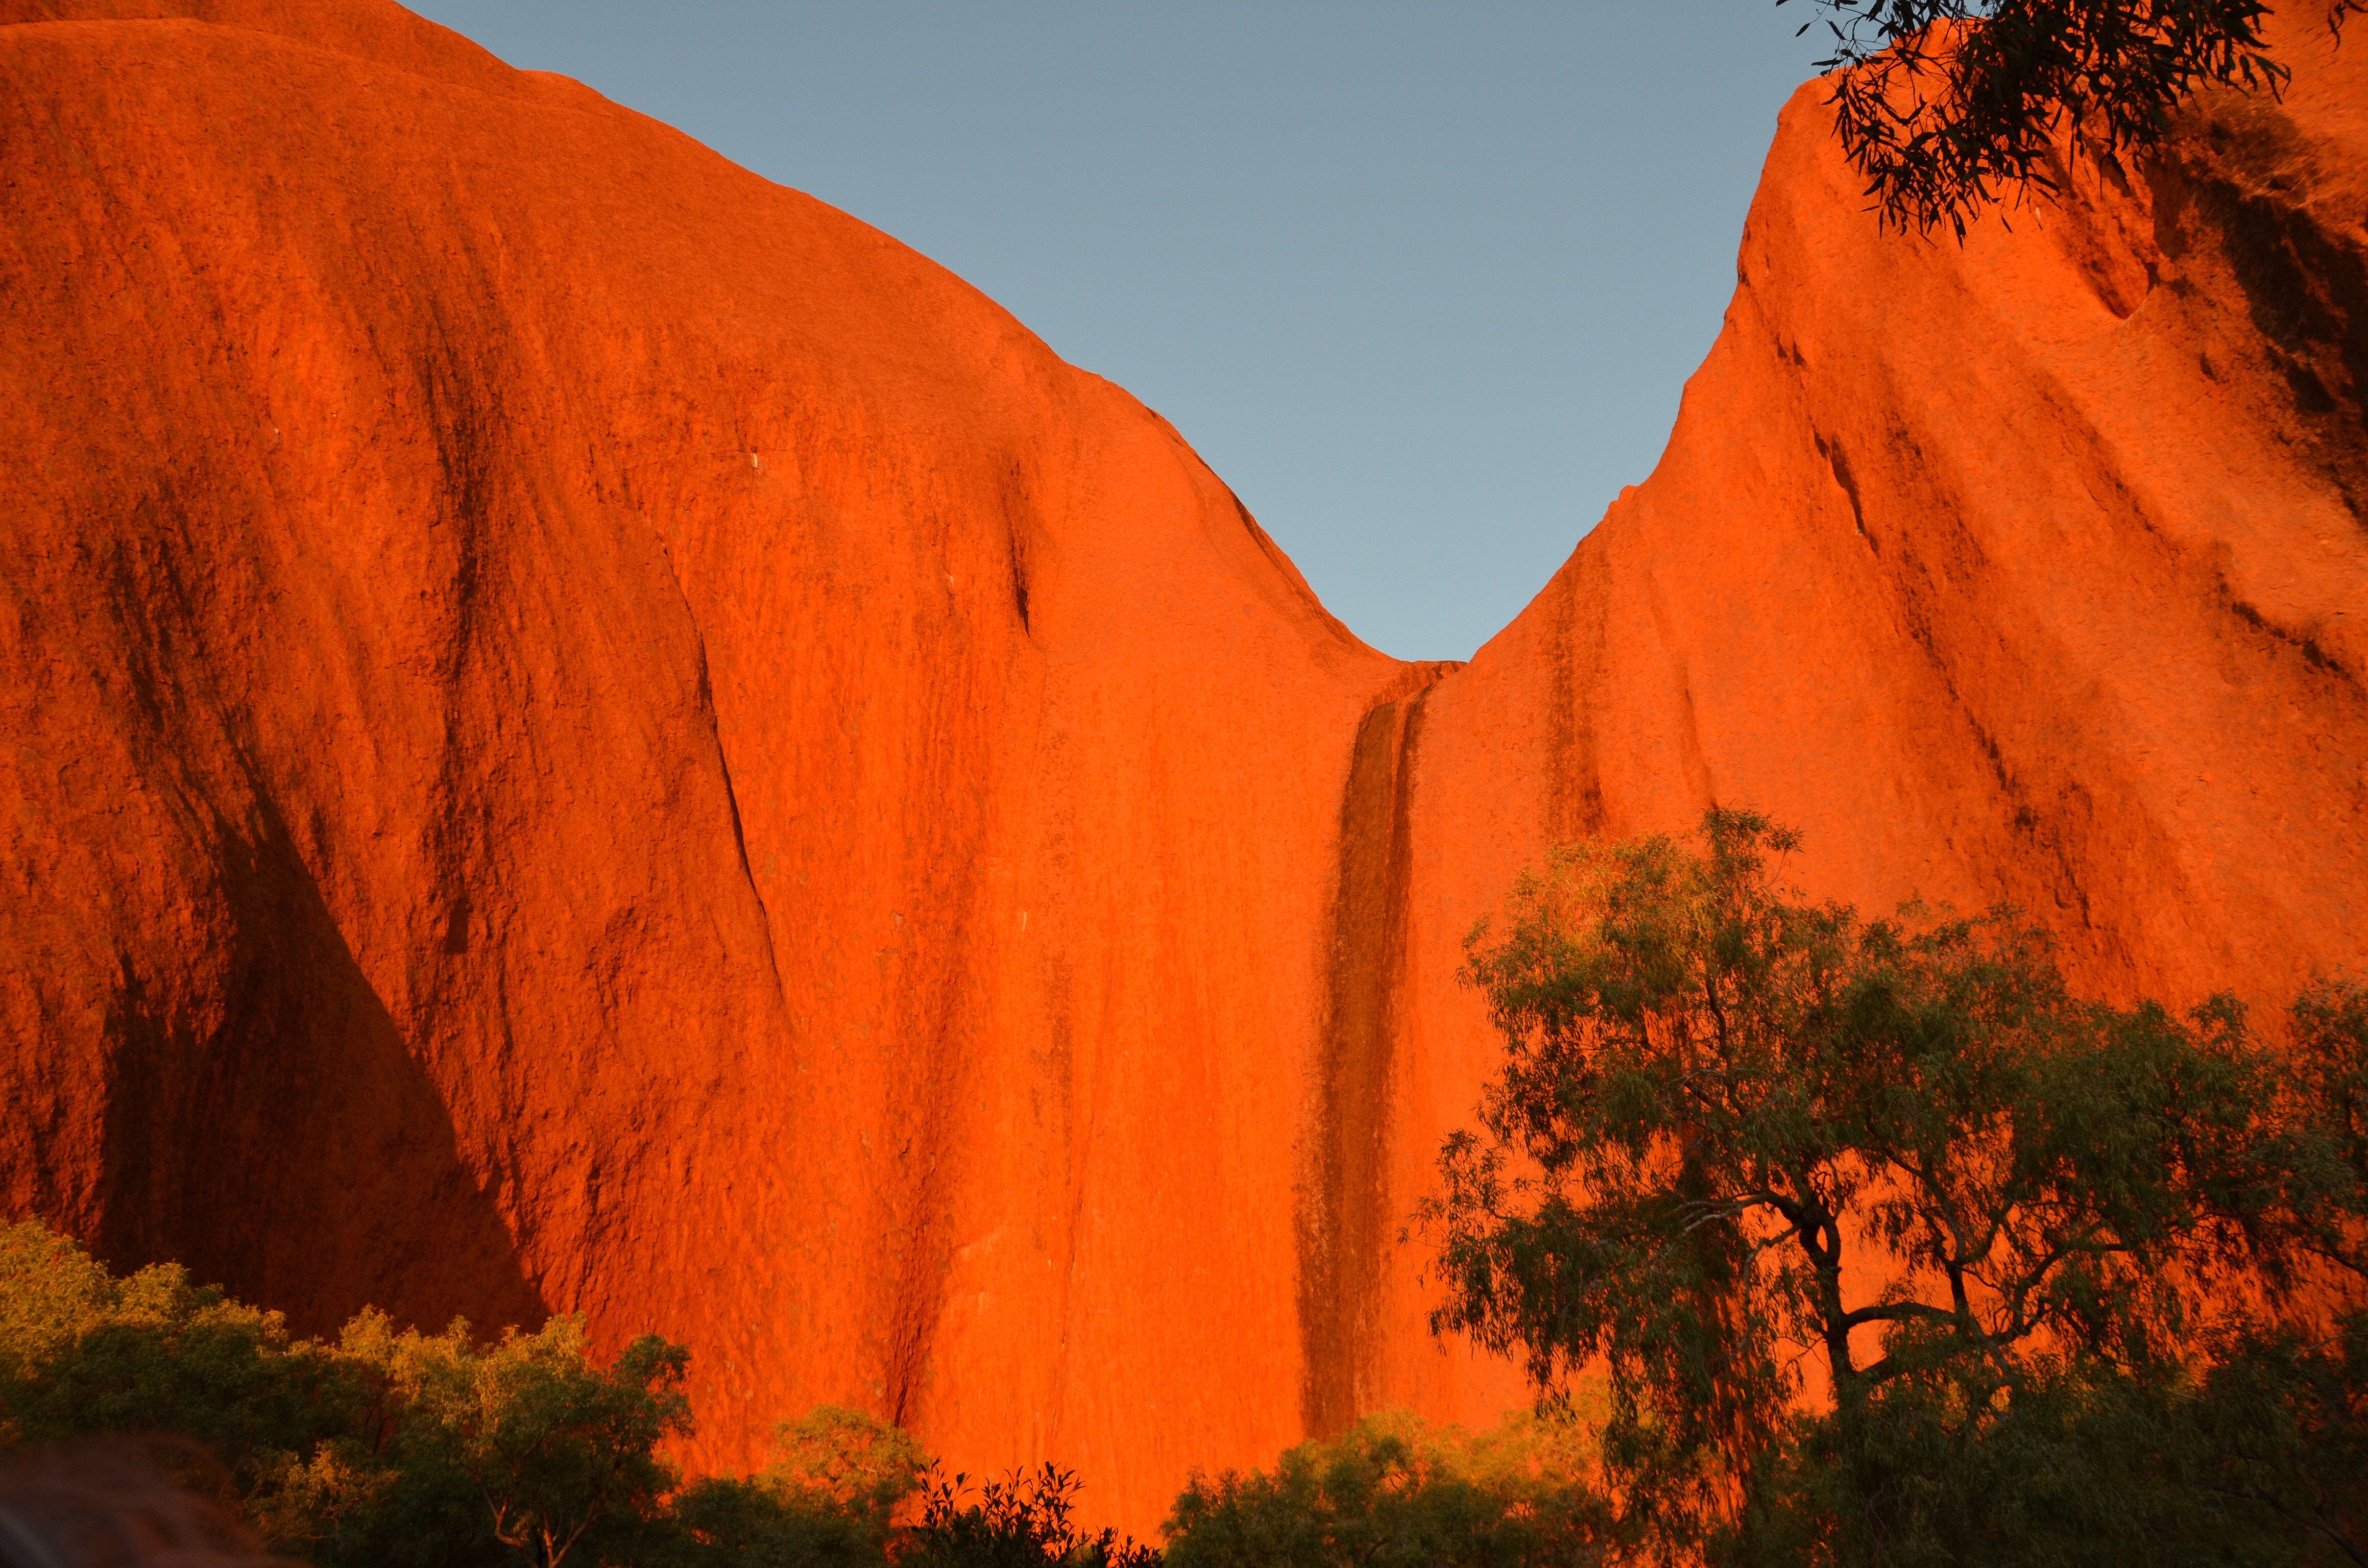
landscape, rock, wilderness, mountain, sunrise, sunset, valley, formation, terrain, red rock, australia, uluru, plateau, butte, aboriginal, landform, natural environment, geographical feature, mountainous landforms, geological phenomenon